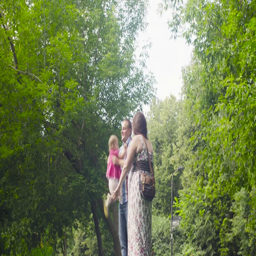
happy parents with baby girl in a park